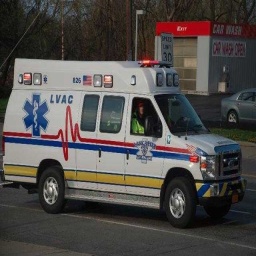
Label: ambulance